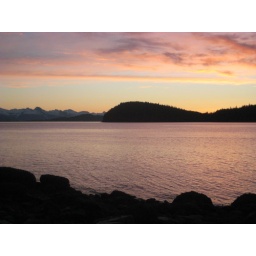
The mountains in the back are the Chilkats. This is from the summer solstice 2008. The water is the Pacific Ocean